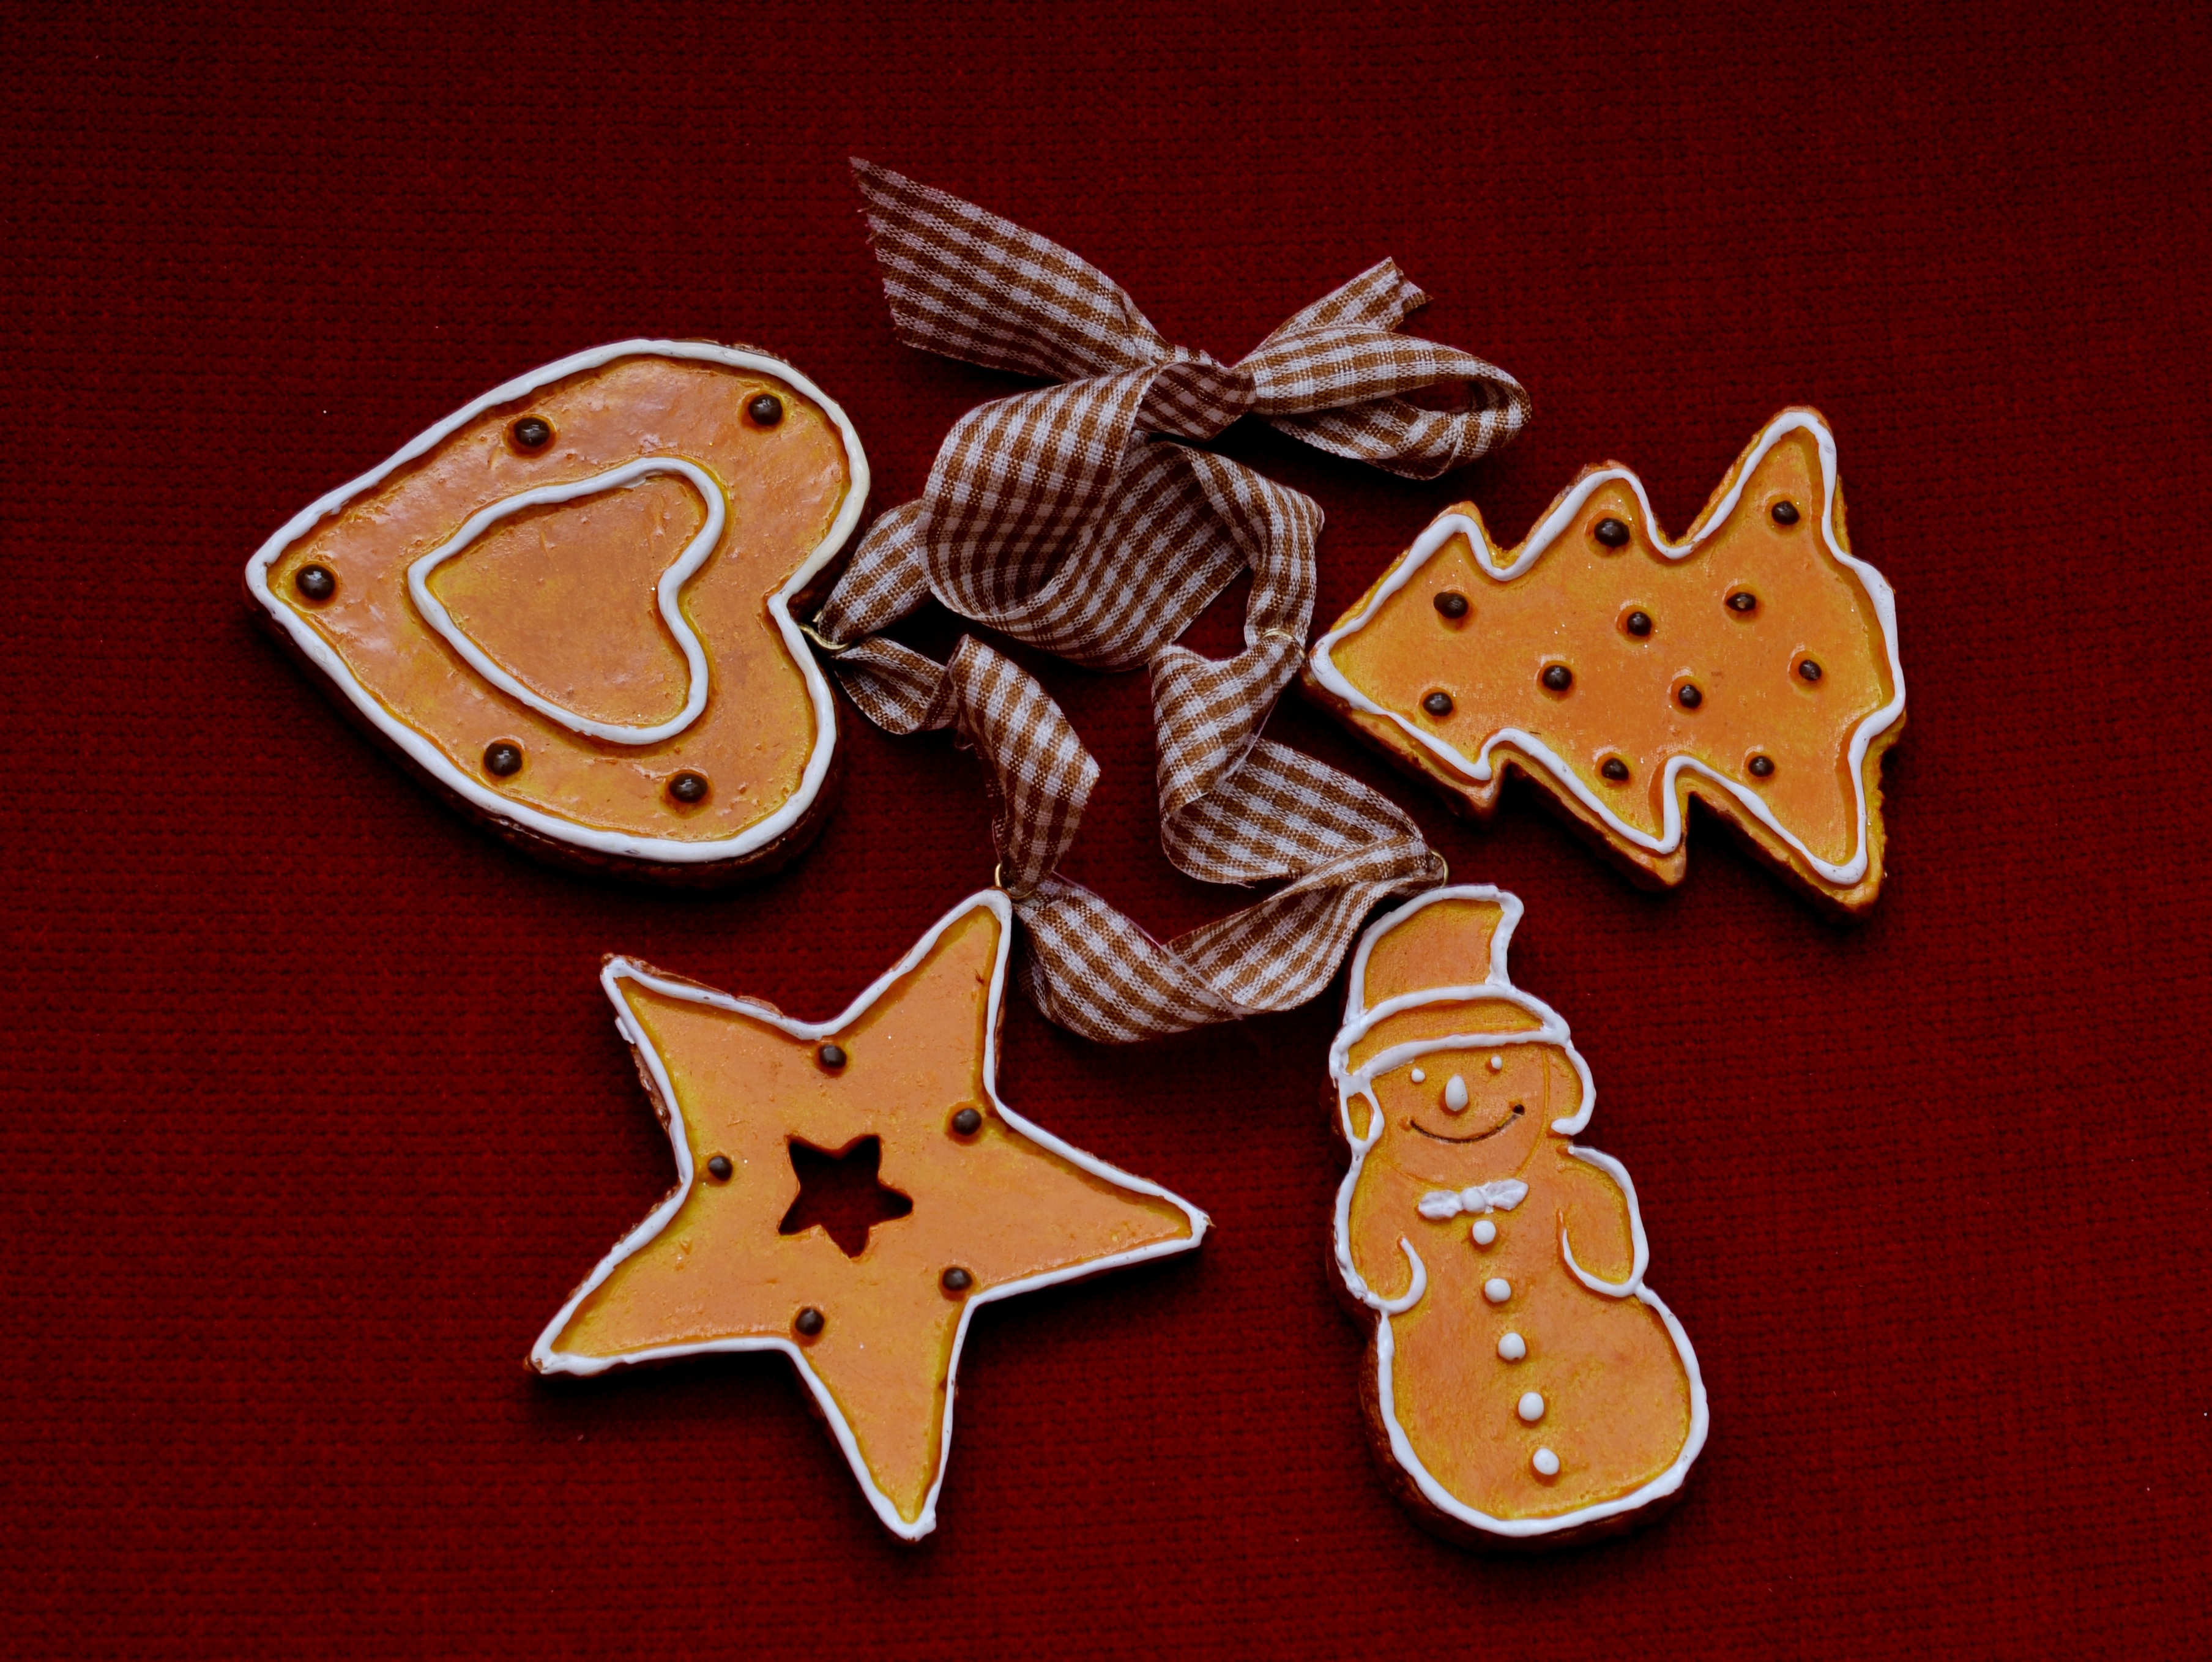
number, decoration, food, symbol, christmas, dessert, gingerbread, award, christmas decorations